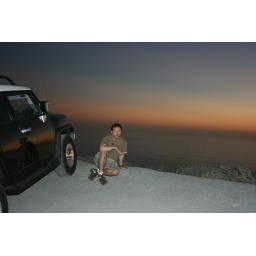
We pulled the car over to watch the sunset over the pacific ocean on this cliff